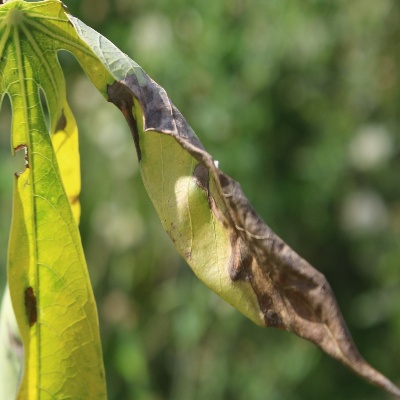
Crop: Cassava
Condition: bacterial blight